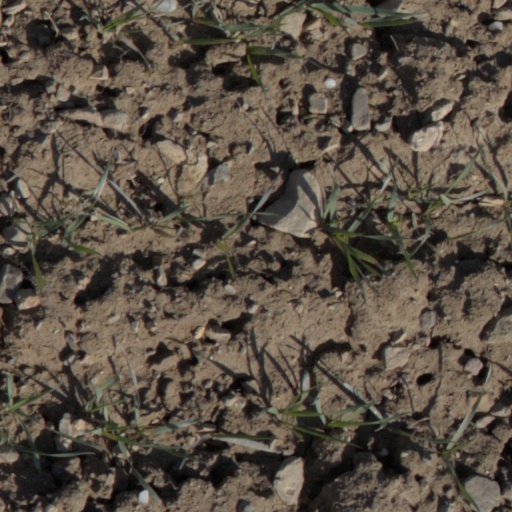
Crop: wheat